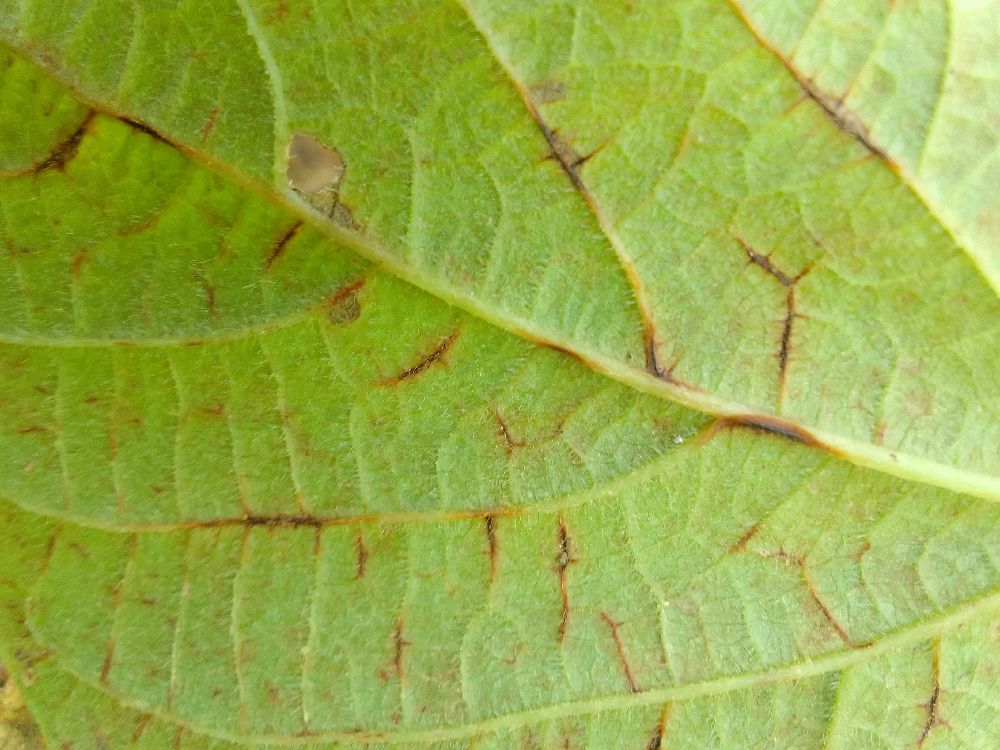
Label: anthracnose